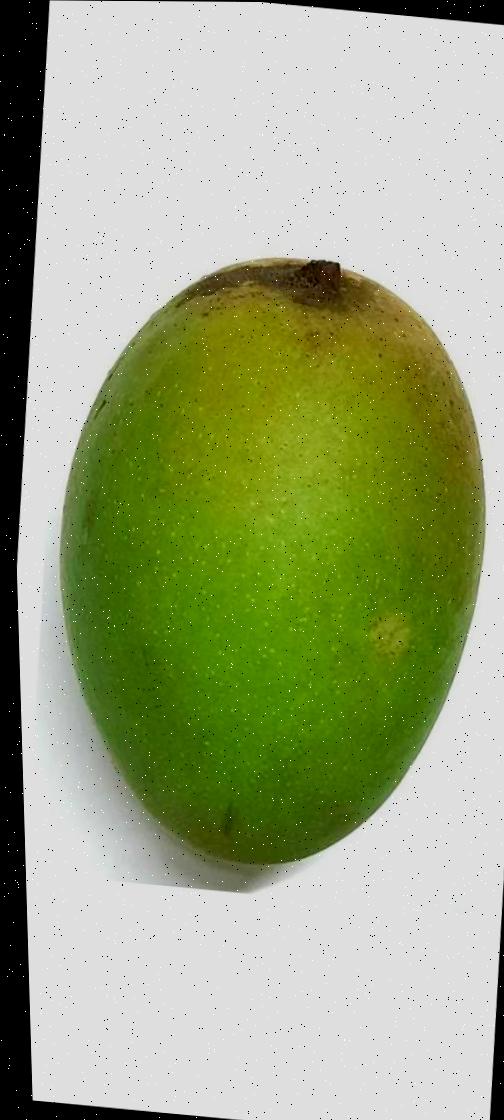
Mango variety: Shada